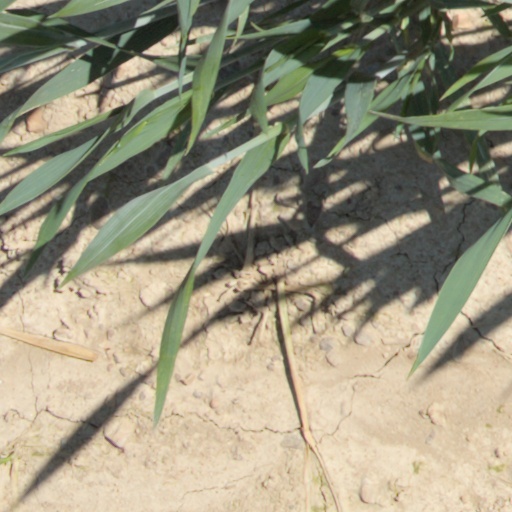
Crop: wheat